Search Bureau for Missing Relatives

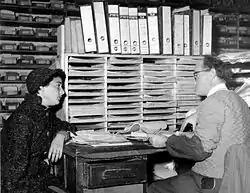
Search Bureau for Missing Relatives, 1957

Search Bureau for Missing Relatives (or Relatives Search Department; Hebrew: המדור לחיפוש קרובים) was a department in the Jewish Agency that was active between 1945 - 2002 with the purpose of helping Holocaust atrocities' survivors locate lost relatives and acquaintances.